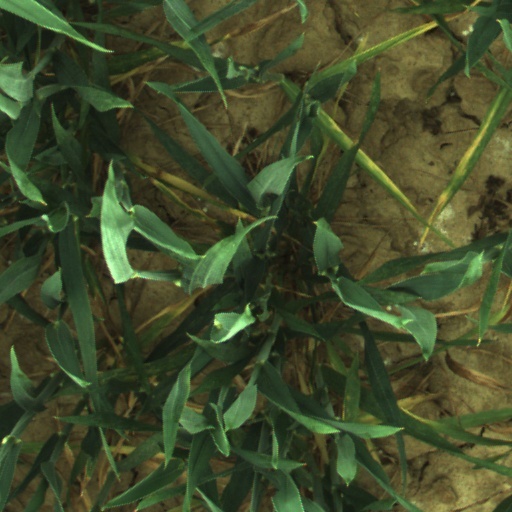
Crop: wheat